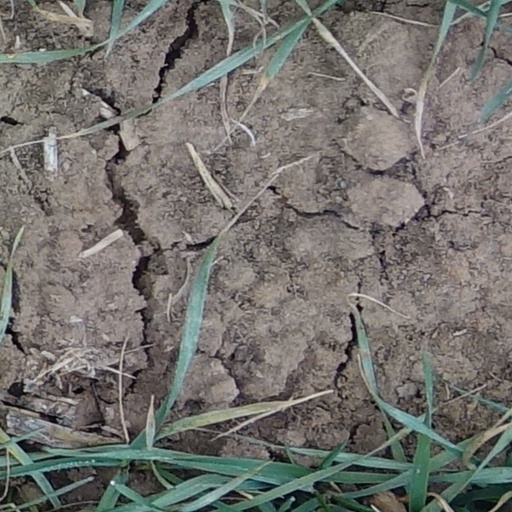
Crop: wheat